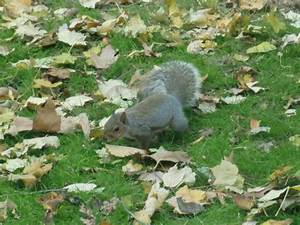
Label: scoiattolo